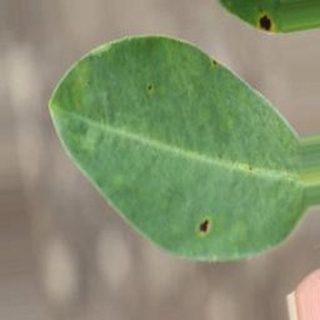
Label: groundnut_late_leaf_spot